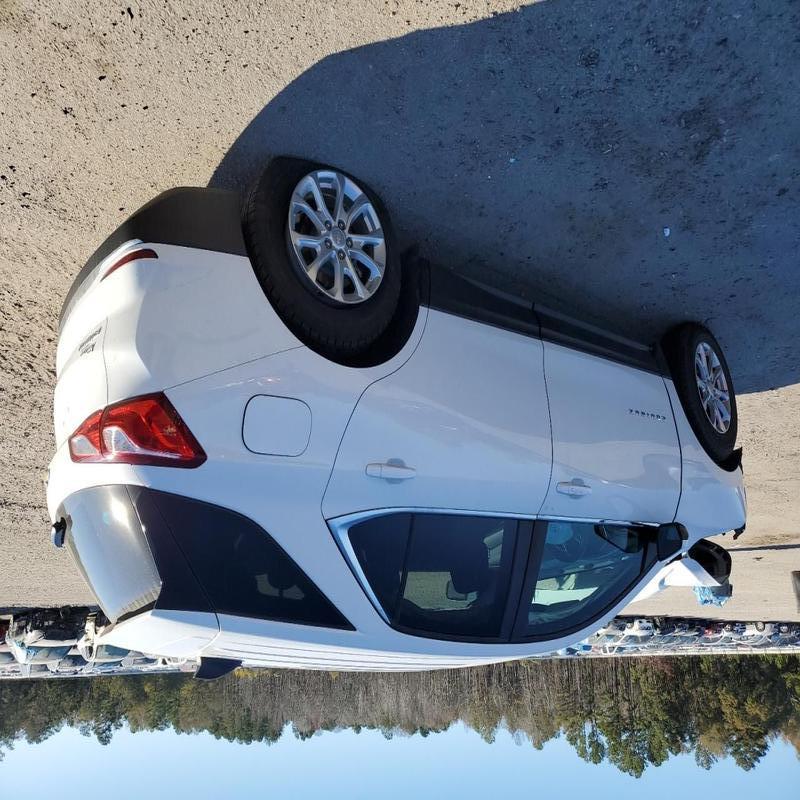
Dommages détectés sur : capot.
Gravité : mineur